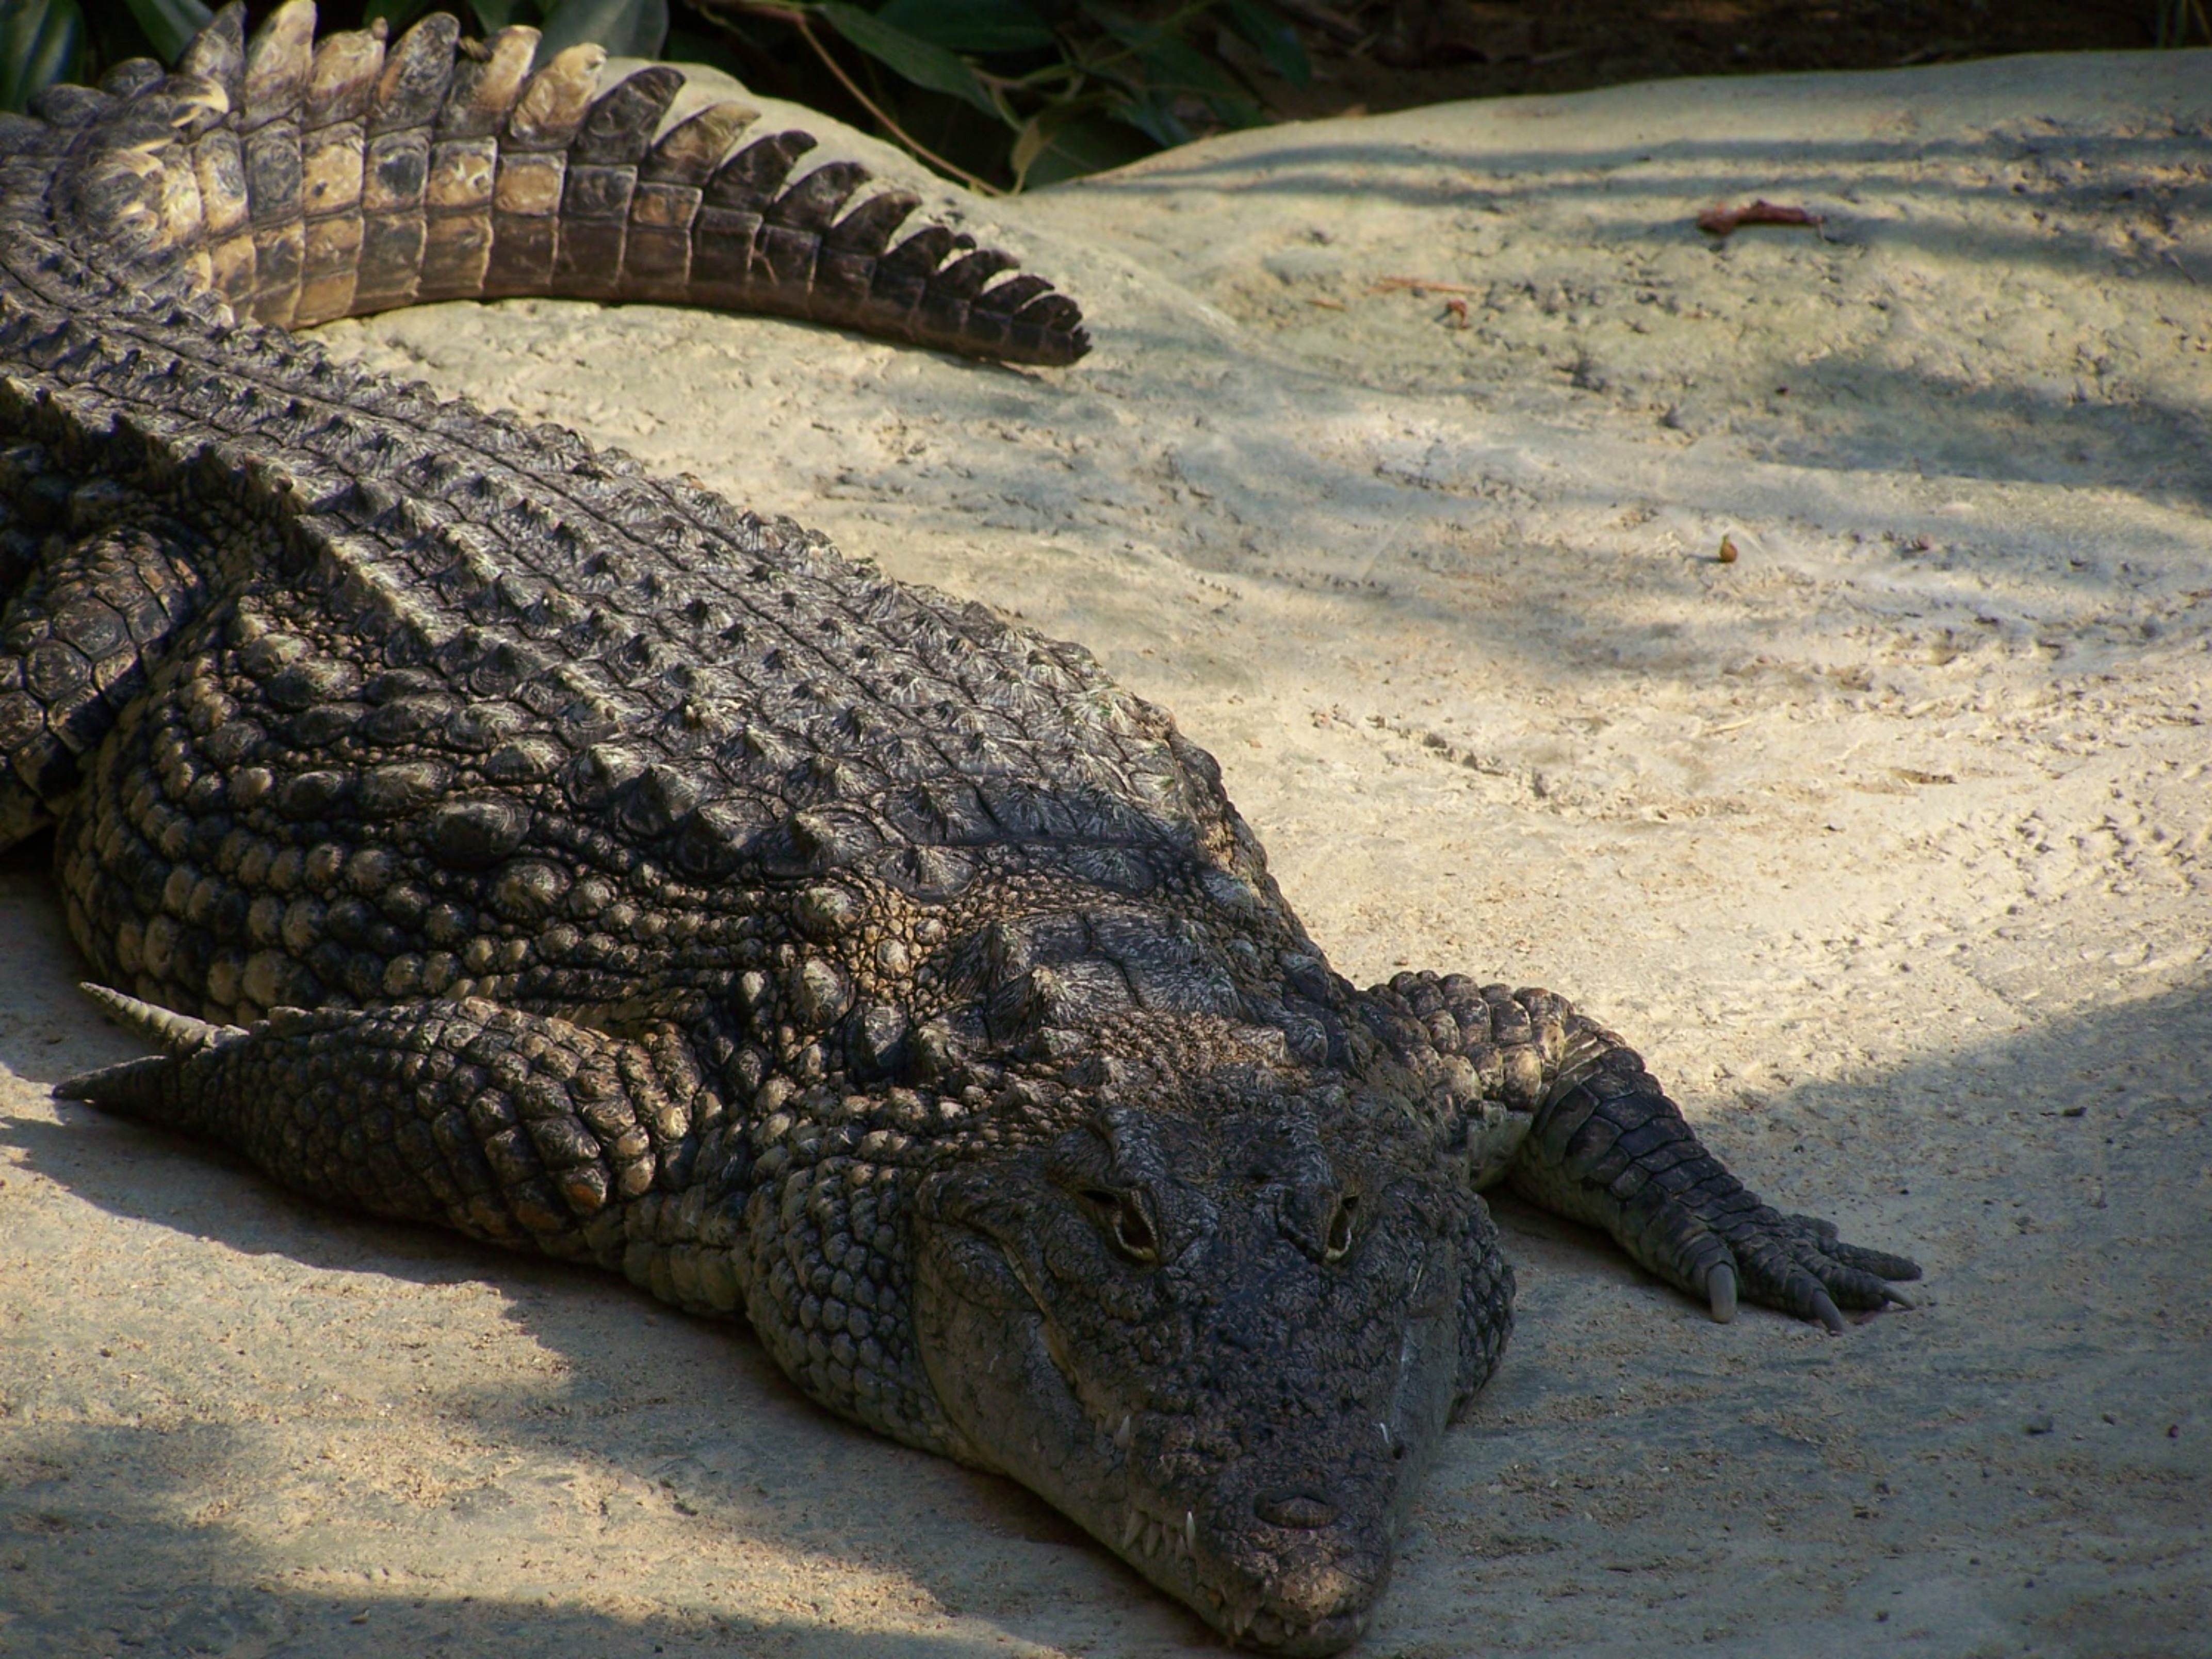
wildlife, zoo, reptile, fauna, crocodile, alligator, vertebrate, crocodilia, american alligator, nile crocodile